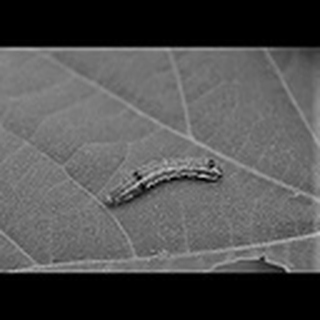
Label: cotton_army_worm